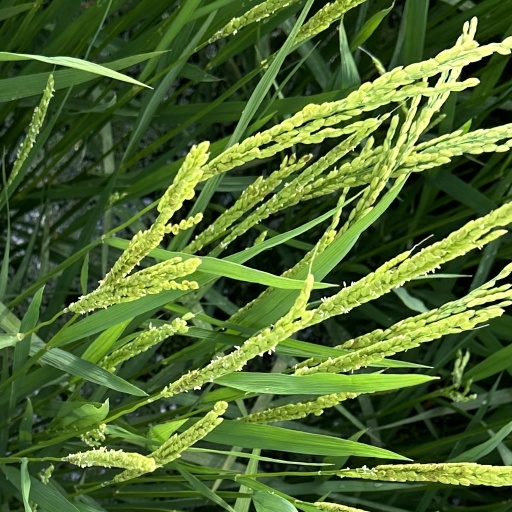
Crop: rice